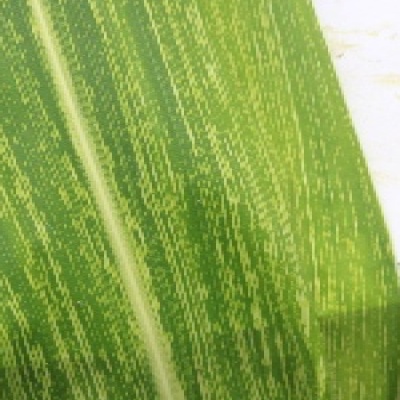
Label: Corn_(Maize)___Maize_Streak_Virus